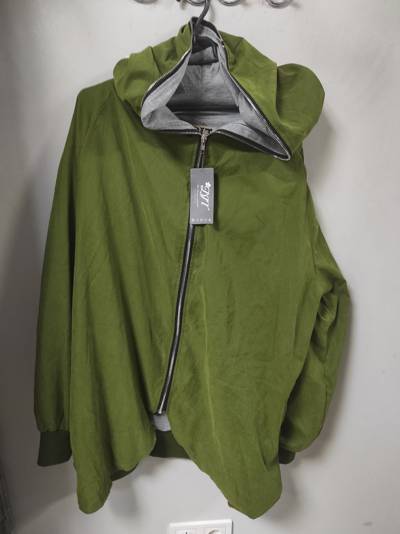
Waste category: clothes